Mary Singleton Copley Pelham

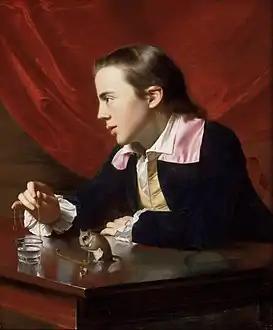
John Singleton Copley, "A Boy with a Flying Squirrel" (Henry Pelham) (1765)

Mary and Peter Pelham were married at the Trinity Church in Boston on May 22, 1748, becoming Mary Singleton Copley Pelham, also known as Mary Pelham. Peter Pelham was a schoolmaster and an artist. He painted portraits and was a mezzotint engraver. They had a son together, Henry, born February 14, 1749, in Boston. Peter brought a daughter and four sons from his previous wives into the marriage.